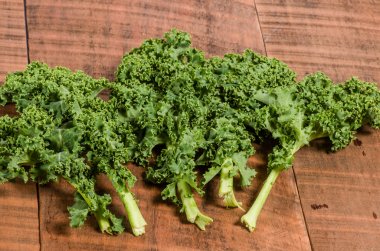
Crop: unknown
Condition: cabbage